Tuvvur railway station

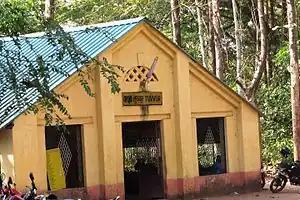

Tuvvur railway station is a minor railway station serving the town of Tuvvur in the Malappuram district of Kerala in India. It lies in the Shoranur–Nilambur section of the Southern Railways. Trains halting at the station connect the town to prominent cities in India such as Nilambur, Shoranur and Angadipuram.